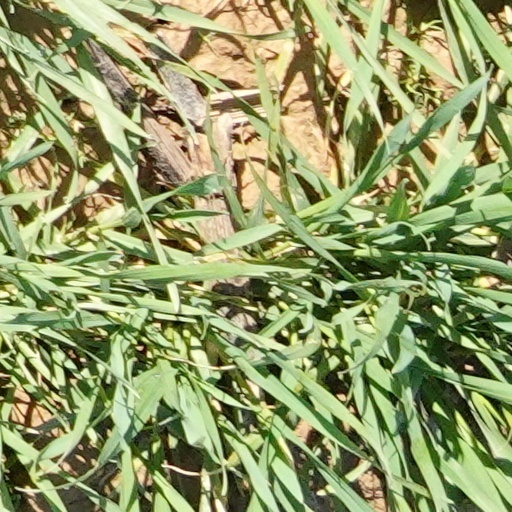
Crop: wheat